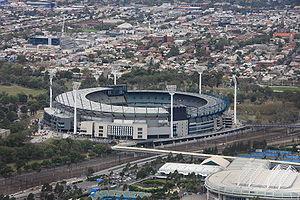
L’architecture australienne, au moins au début de l'histoire du pays, fut influencée par les architectures anglaise et américaine. Au mieux, les architectes australiens cherchaient à être les premiers à importer les nouveaux styles et essayaient de leur donner des caractères locaux. L'architecture australienne contemporaine post-seconde Guerre mondiale reflète le multiculturalisme de la société australienne et lui donne une identité émergente multifactorielle.